Teresa Lodi

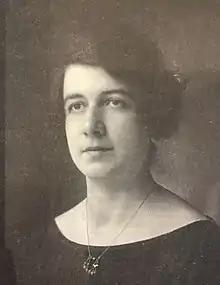
Teresa Lodi

Lodi studied with Girolamo Vitelli, the founder of Italian papyrology, at the Istituto di Studi Superiori di Firenze (later the University of Florence), graduating in 1911. In April 1913 she joined the National Central Library of Florence as assistant librarian, working with manuscripts and rare books. In May 1924 she was promoted to librarian and from June 1926 chief librarian.